Cindy Tsai

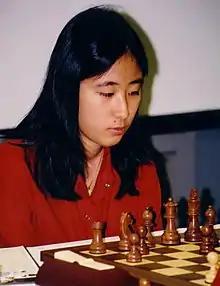
Tsai at the 2003 U.S. Chess Championships

Cindy Tsai (born 9 July 1985) is an American chess player.